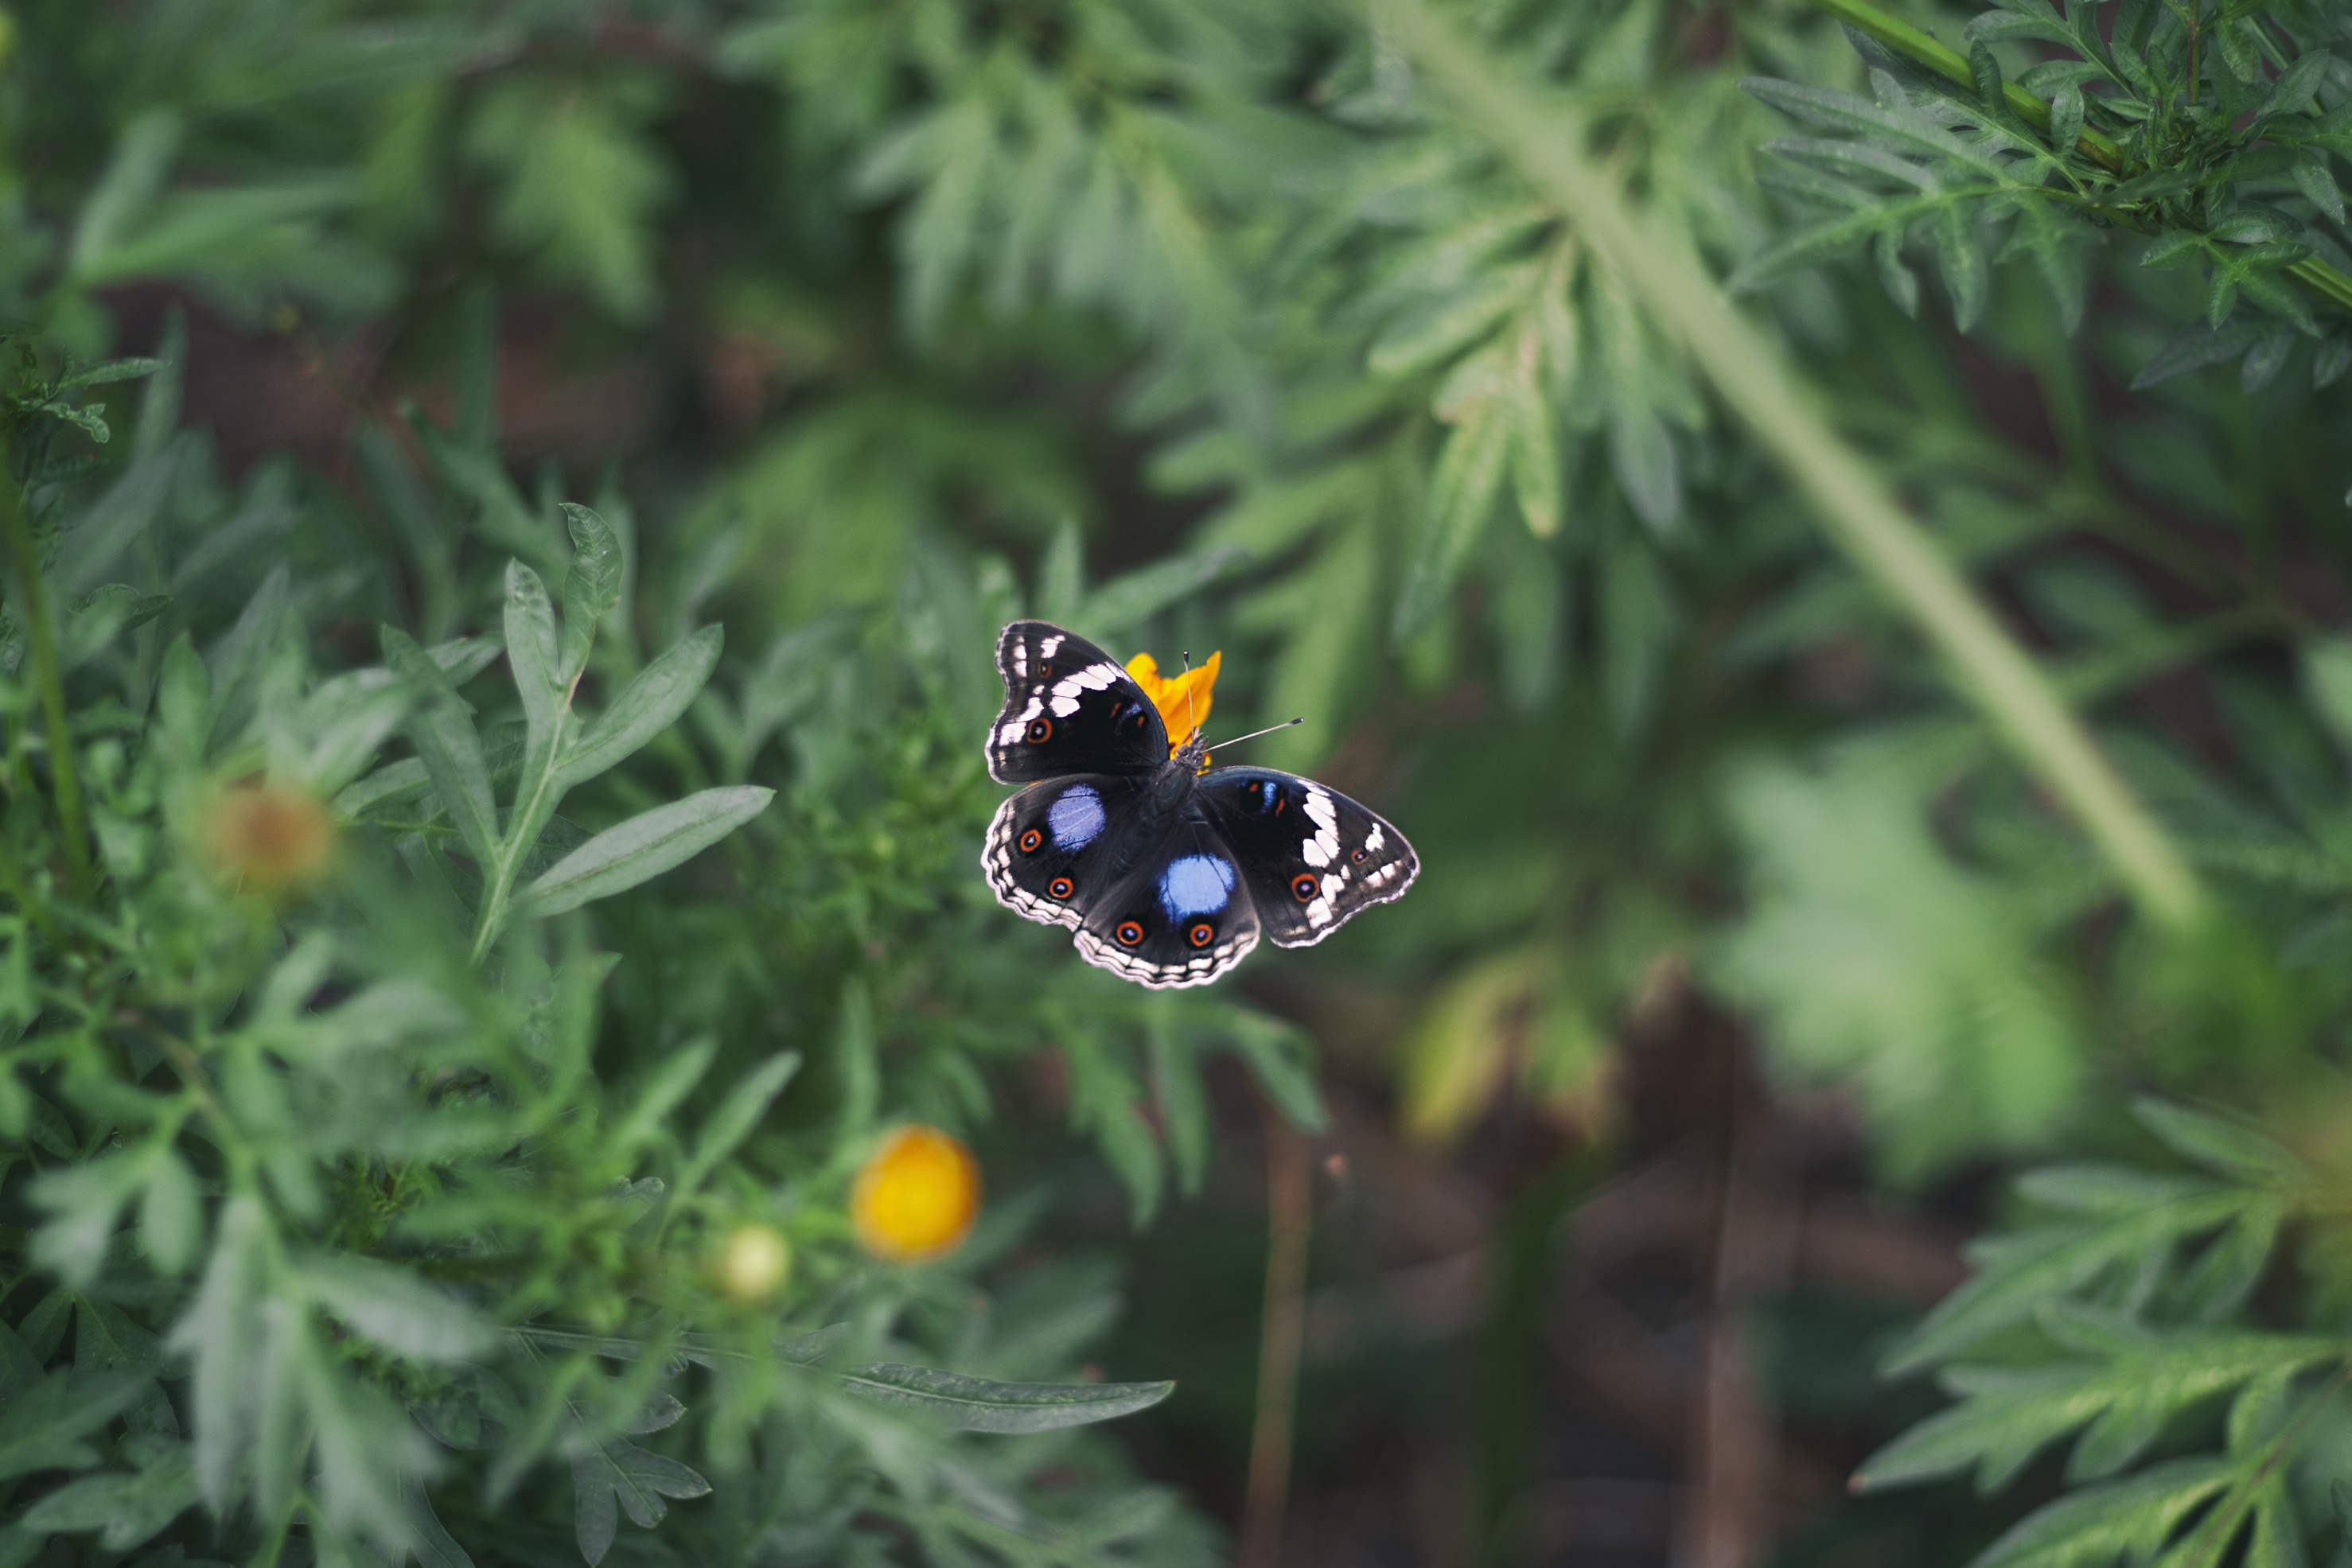
nature, flower, green, insect, flora, fauna, plant, butterfly, botany, wildlife, grass, invertebrate, moths and butterflies, macro photography, ladybird, garden, wildflower